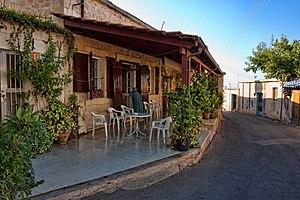
Néo Chorió est un village de Chypre de plus de 519 habitants.